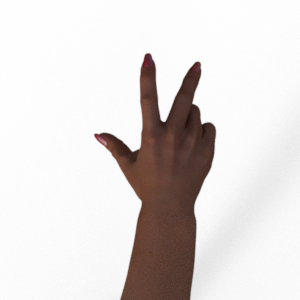
Label: scissors